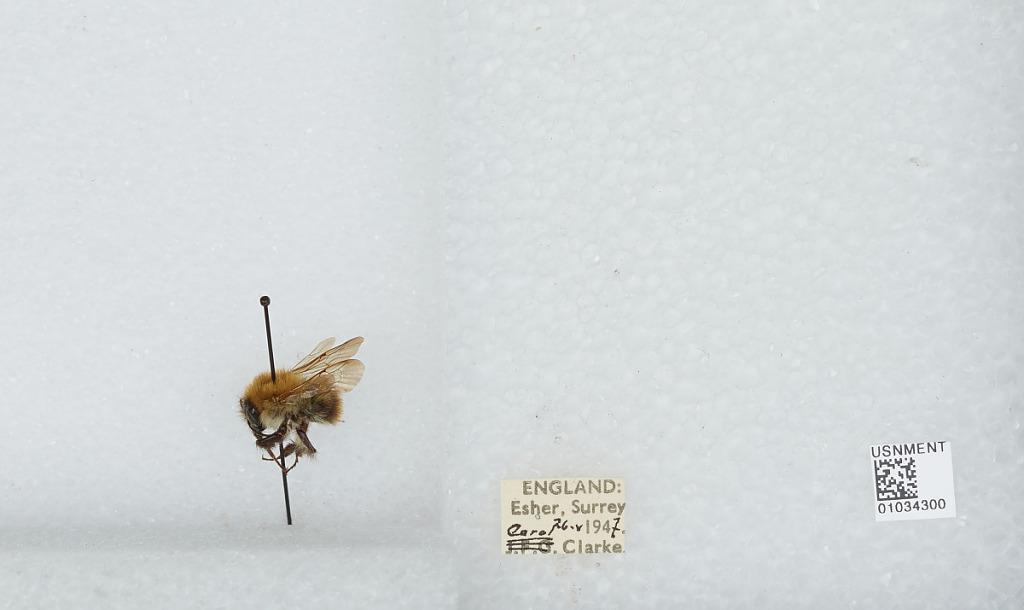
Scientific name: Bombus (Thoracobombus) pascuorum (Scopoli)
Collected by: C. Clarke
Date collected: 1947-5-26
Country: United Kingdom
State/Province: England
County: Surrey
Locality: Esher
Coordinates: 51.3691, -0.365